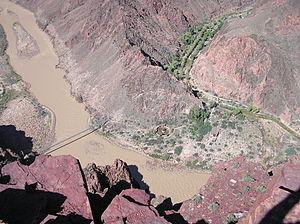
Le South Kaibab Trail est un sentier de randonnée américain dans le comté de Coconino, en Arizona. Protégé au sein du parc national du Grand Canyon, il est lui-même classé National Recreation Trail depuis 1981. Cette section de l'Arizona Trail, qui traverse l'État, franchit elle-même le Colorado dans le Grand Canyon via le Kaibab Trail Suspension Bridge.